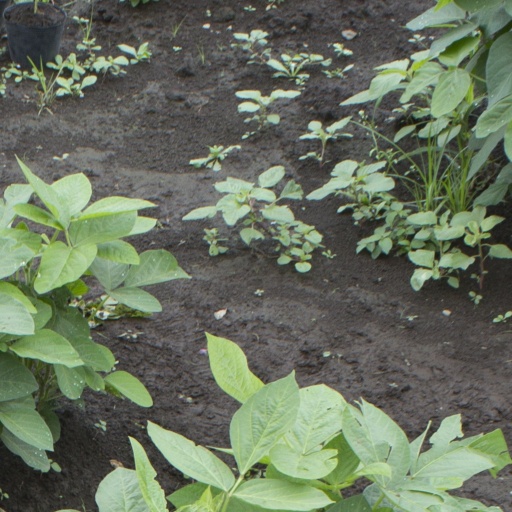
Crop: soybean